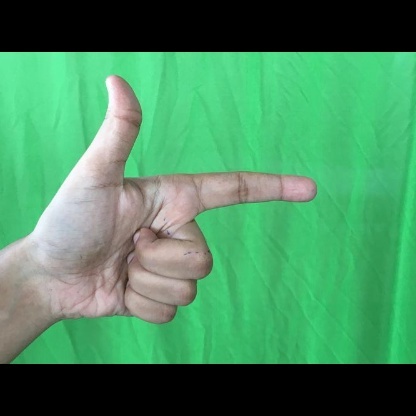
Mudra: Chandrakala